Jabara Williams

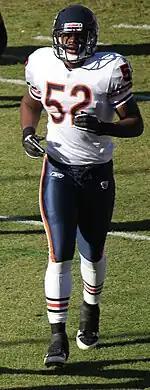
Williams with the Bears in 2011

Jabara Williams (born July 6, 1989) is a former American football linebacker. He was selected by the St. Louis Rams in the seventh round of the 2011 NFL draft. He played college football at Stephen F. Austin. He played high school football at Garrison High School.